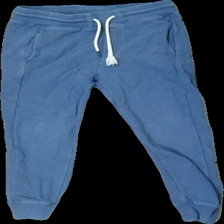
View: front
Type: Trousers
Category: Children
Brand: Missing
Colors: Blue
Material: 100% cott
Cut: Regular
Season: Autumn
Damage: Enitre piece of clothing worn out and color faded.
Damage location: middle center
Price range: <50
Recommended usage: Recycle
Description: Blue trousers for kids from unknown brand, unknown size. Poor condition.